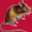
Label: mouse